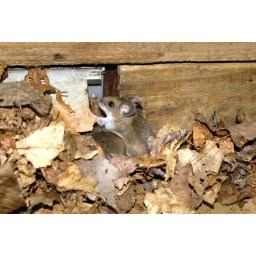
Found this lil guy and his sibling in the electric fence box outside of my family cottage